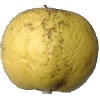
Label: golden_apple